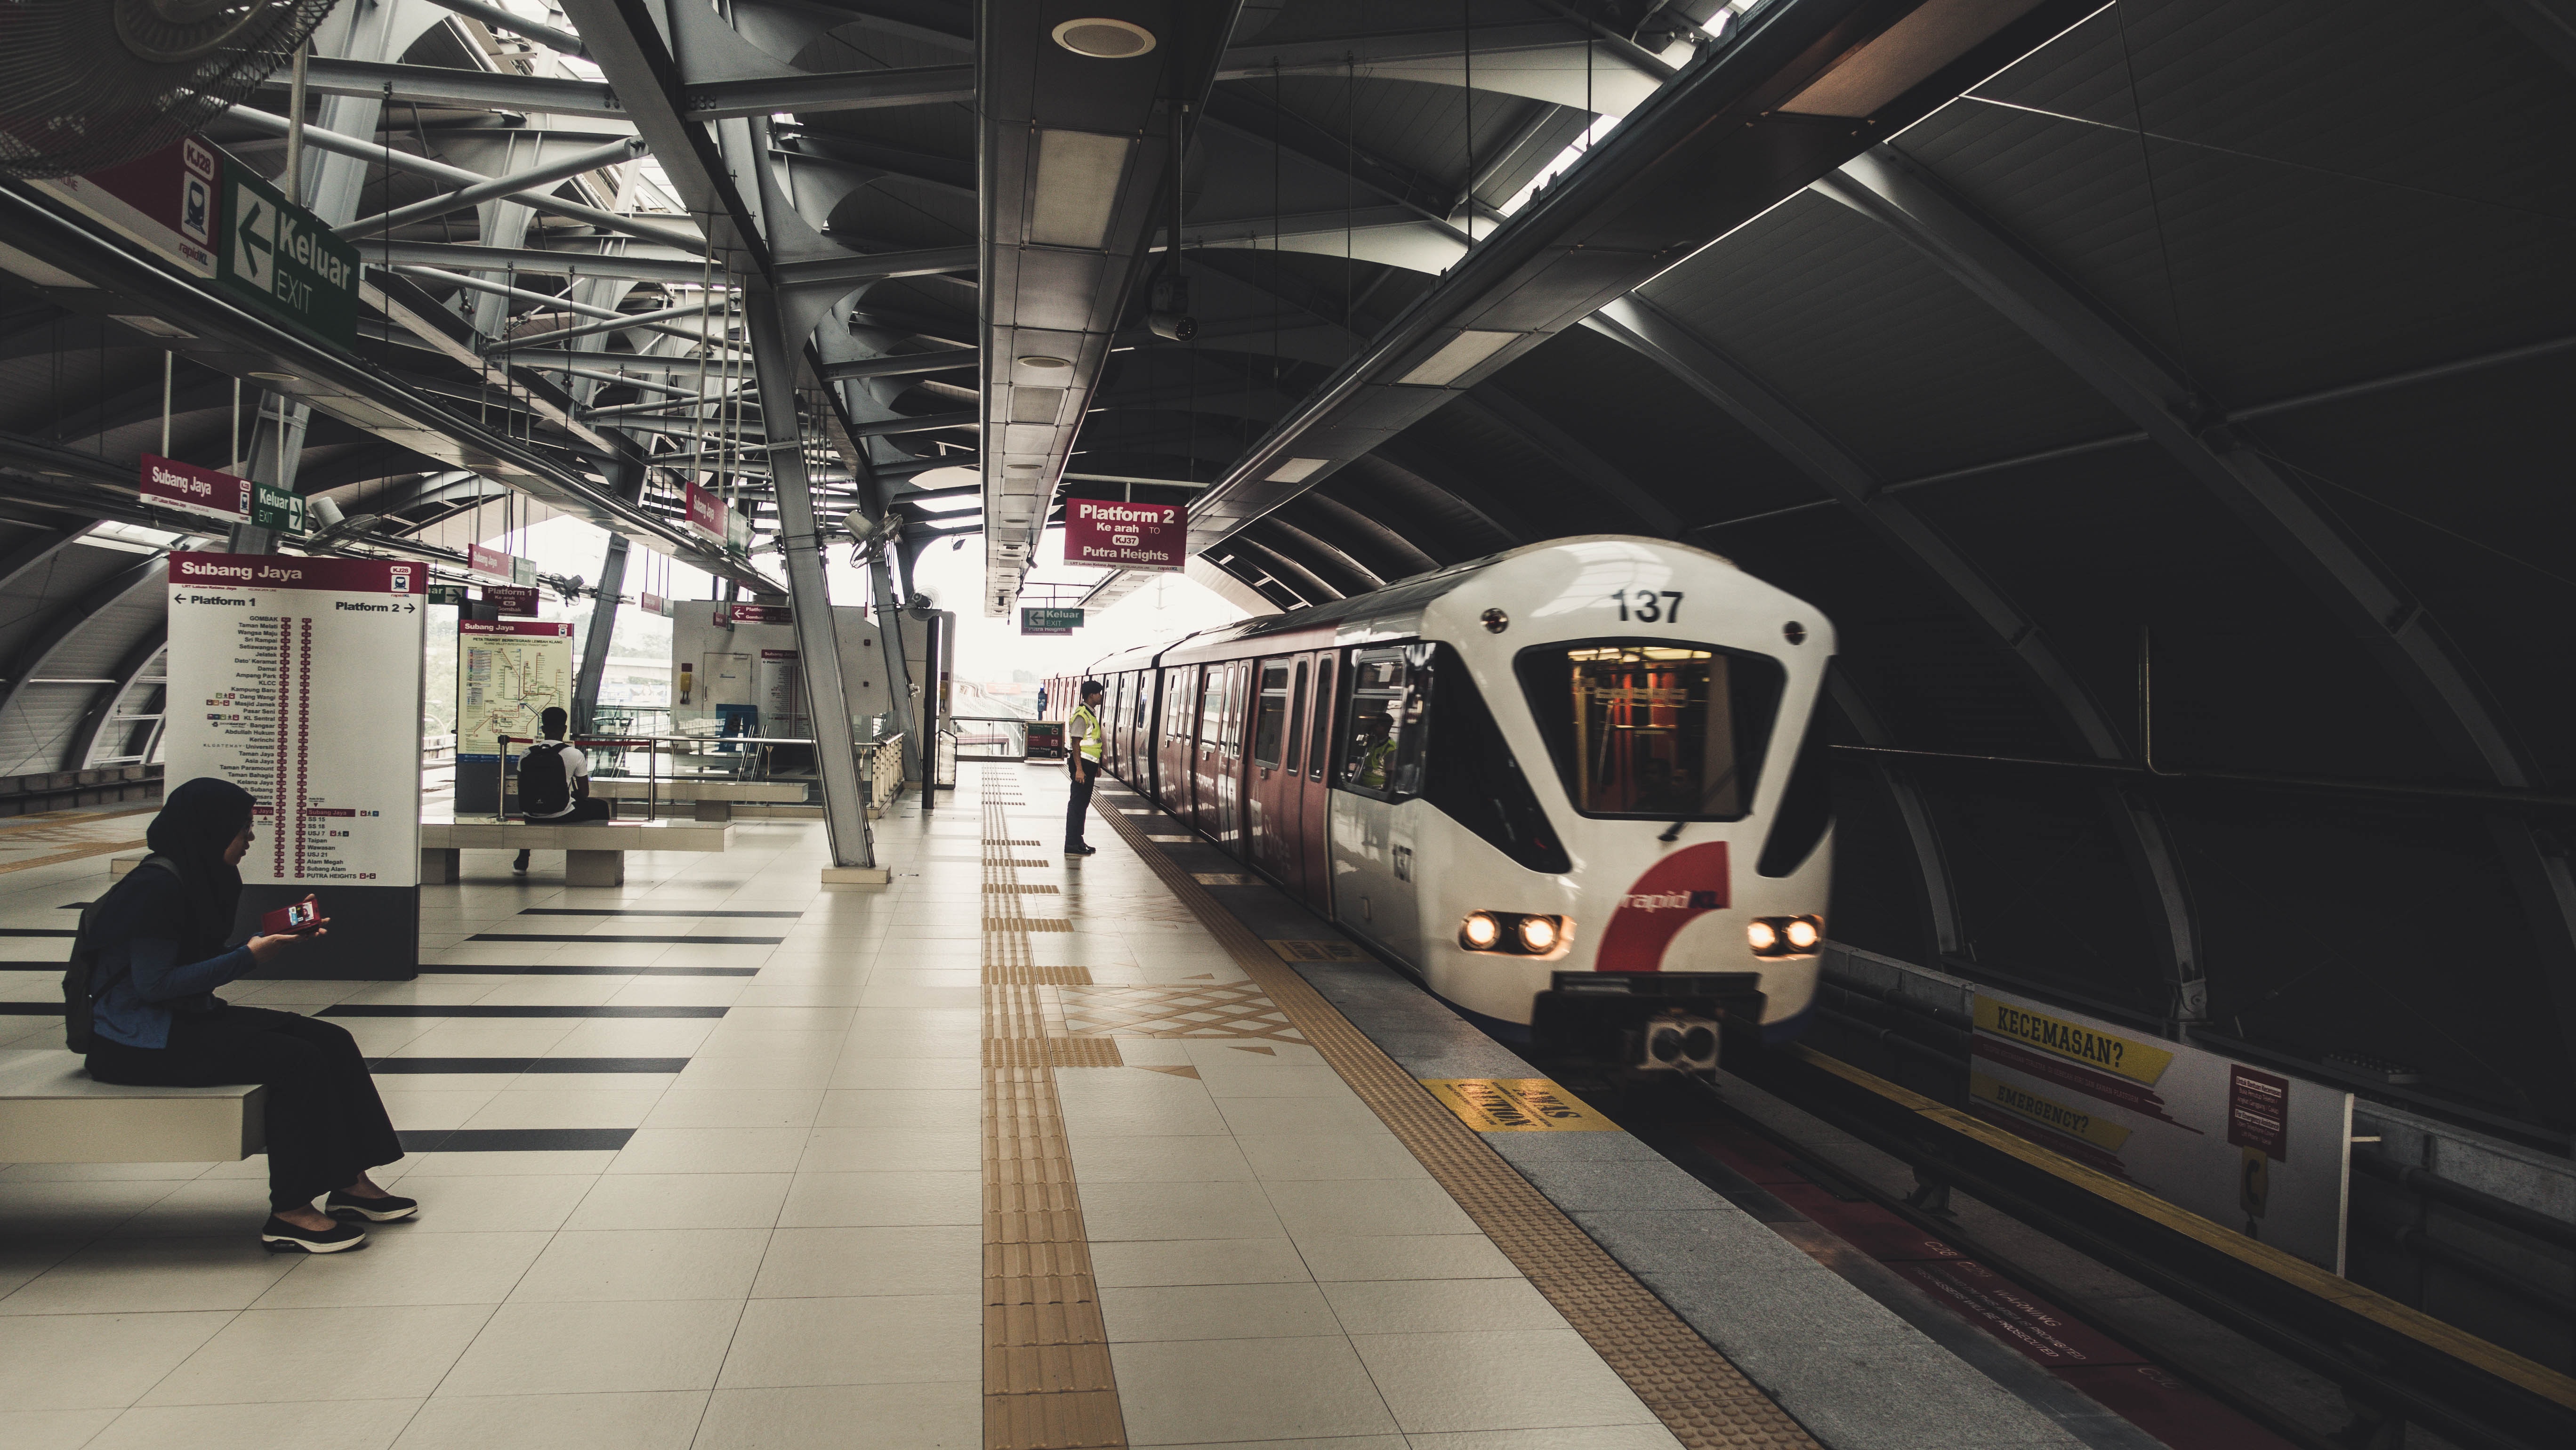
transport, train station, train, rolling stock, public transport, railway, mode of transport, metro station, vehicle, metro, track, metropolitan area, building, high speed rail, architecture, metropolis, locomotive, passenger car, passenger, city